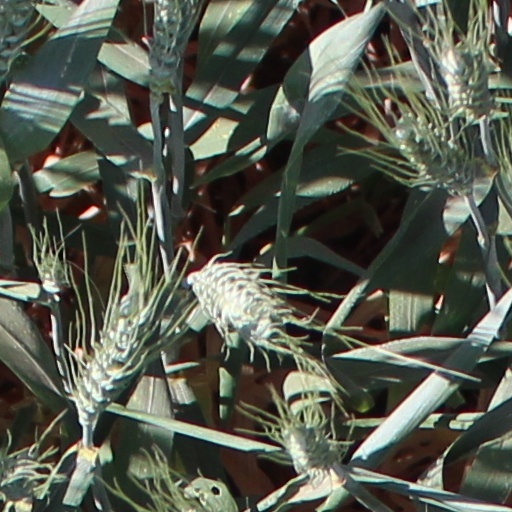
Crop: wheat